SS Frank O'Connor

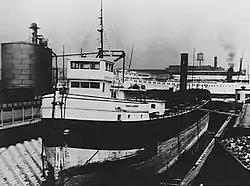
The "Frank O'Connor" in dock

SS "Frank O'Connor" was a bulk carrier ship that sank in Lake Michigan off the coast of North Bay, Door County, Wisconsin, United States in 1919. In 1994 the shipwreck site was added to the National Register of Historic Places.